Aviation archaeology

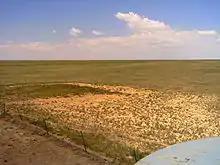
Arlington Auxiliary Army Airfield: high view from the SW corner of the triangular runway looking WNW, Arlington, CO, 2006

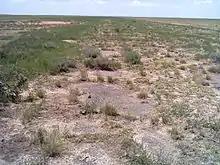
Arlington Airfield: E/W runway looking west. Notice the large sections of asphalt and the vegetation changes along and on the runway, 2006

Abandoned airfields can yield much information of historic information about aviation and related industries. From civilian airfields to military airfields, aviation archaeologists can find, uncover, and recover a variety of artifacts, just to name a few: aircraft parts with serial numbers, equipment parts, asphalt or runway material, variety of contamination, structures and foundations, businesses and economics, to community and cultural changes. With the closure of a military airbase, the street system and runways become local expansion of city streets and business; one example is the community conversion of Lowry Air Force Base to a local residential, commercial, and educational environment. Other bases, like the Arlington Auxiliary Army Airfield reverted to farming and ranching.